Rudolf Golosov

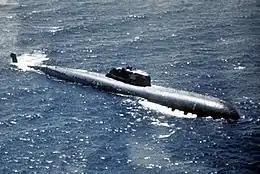
Charlie-class submarine

In 1971, Golosov graduated from the Military Academy of the General Staff with a gold medal and was awarded the military rank of Rear Admiral. He became the commander of the 11th Submarine Division, consisting of nuclear submarines within the Northern Fleet. In this position, Golosov led a cruise of a detachment of